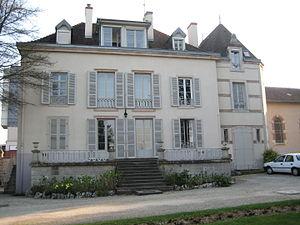
Maison de la Fraternité franciscaine de Jésus-Prêtre à Brochon en Côte d'Or (France) Achetée et transformée par Sr Claire
Sœur Claire, née Francesca Ferrante di Ruffano le 8 août 1897 à Cannes et morte à Brochon le 9 septembre 1989, est une religieuse française qui exerça son apostolat en France et à Sierre. Elle est parfois surnommée « Checca » ou « Mammine ». Elle œuvra en faveur des jeunes mères célibataires, des mères indigentes, des enfants pauvres et abandonnés. Pour la formation des filles, elle fonda la première école de nurses à Sierre et encouragea les postulantes qui s'engageaient dans la Fraternité à suivre la formation d'infirmière.